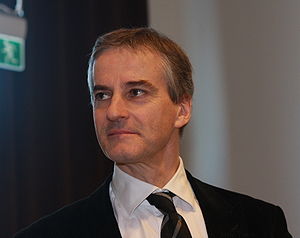
Arbeiderpartiet
Nuværende partileder Jonas Gahr Støre.
Det norske Arbeiderparti er et socialdemokratisk parti i Norge, og dermed søsterparti til blandt andet Socialdemokratiet i Danmark.